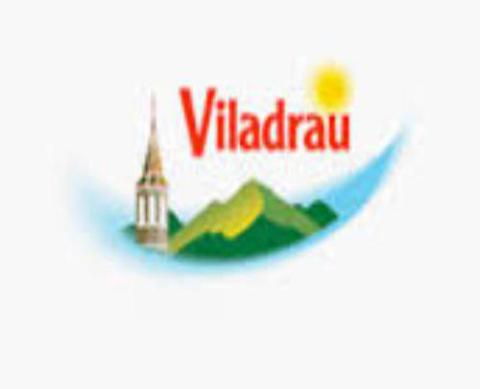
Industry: Food